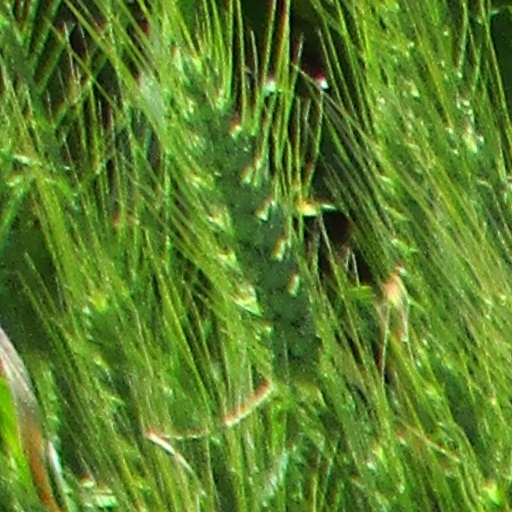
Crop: wheat